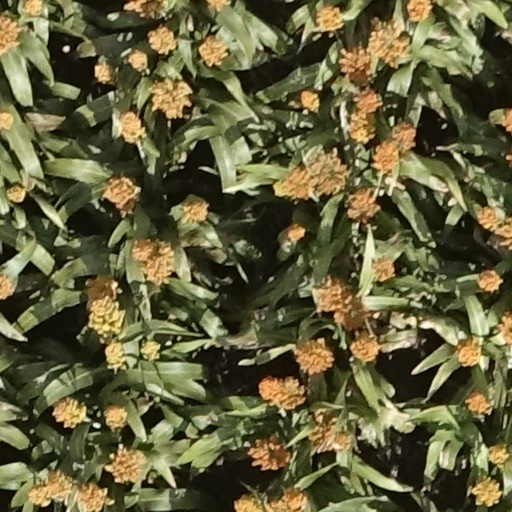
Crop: sorghum